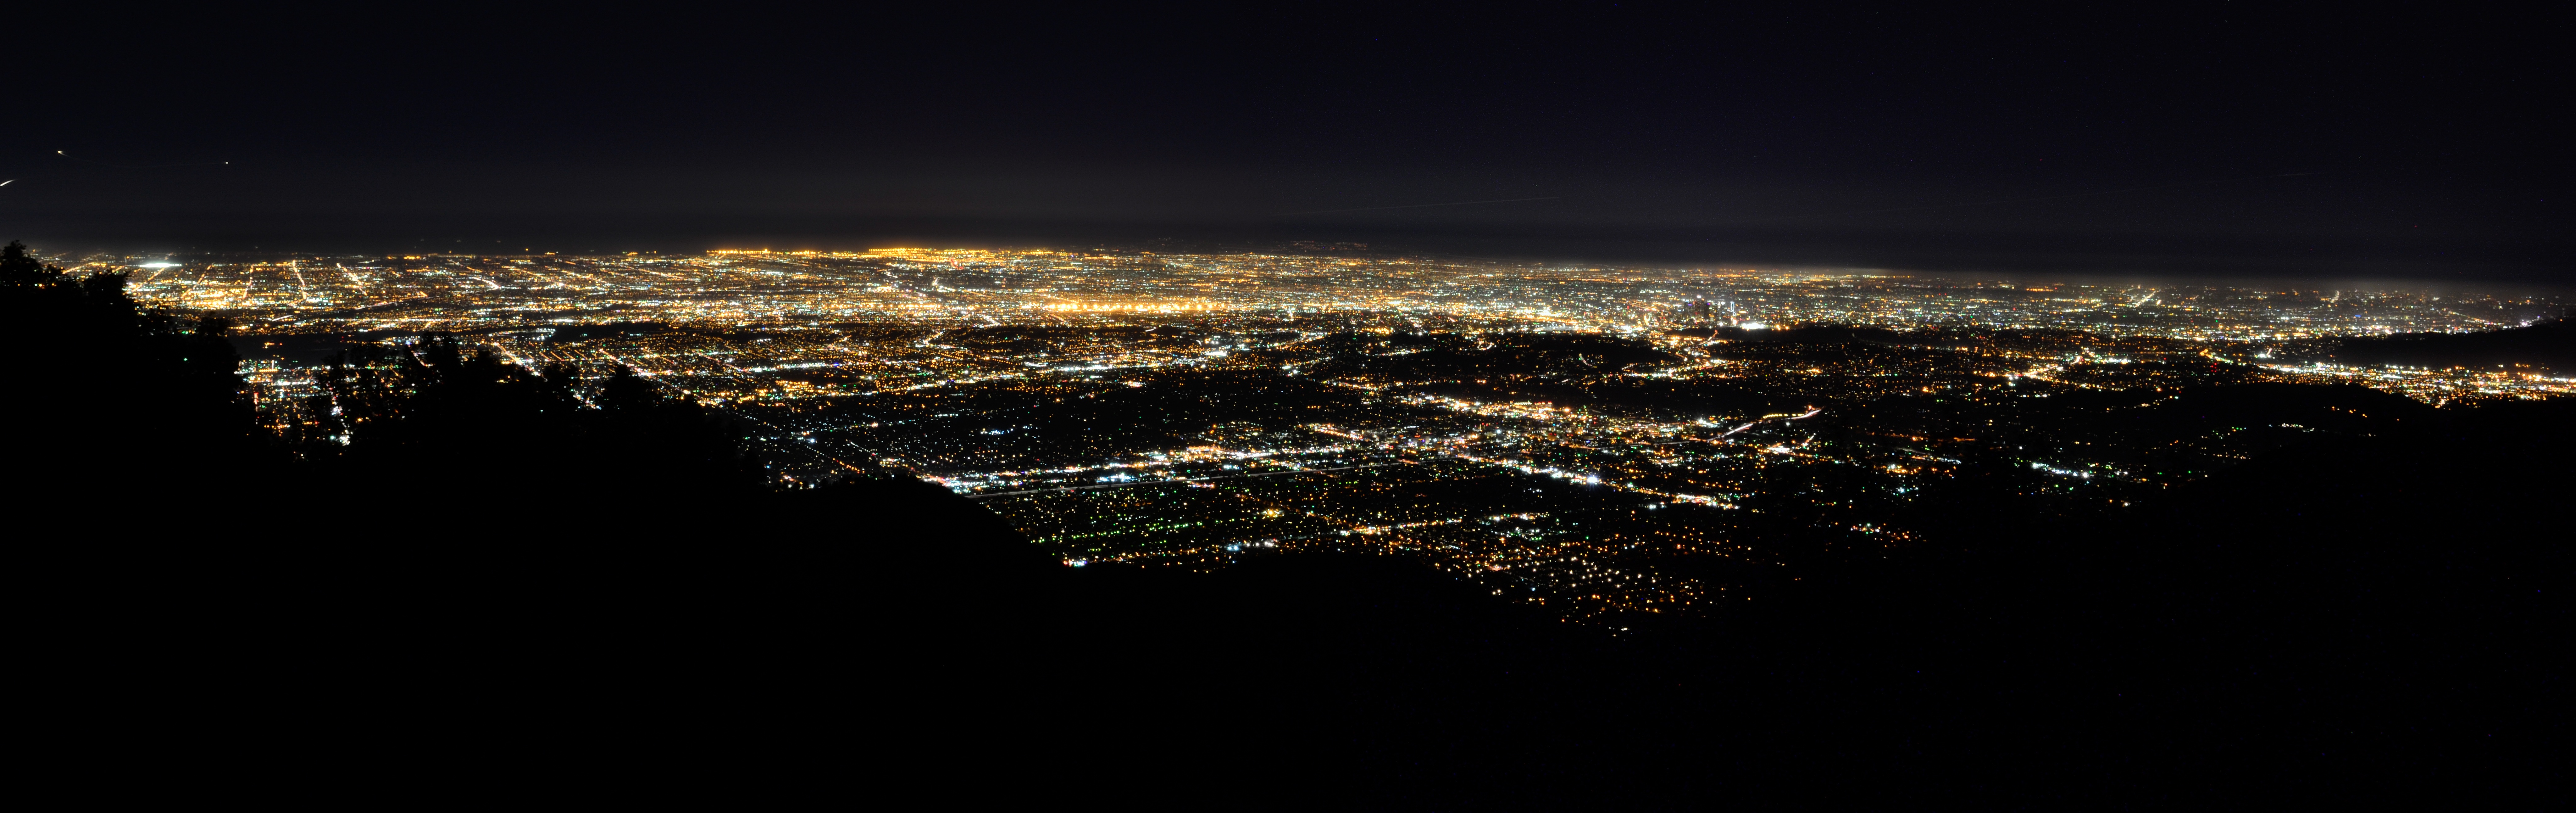
horizon, light, sky, skyline, night, sunlight, wave, dawn, atmosphere, dusk, evening, reflection, darkness, moonlight, atmosphere of earth